Roger de Quincy, 2nd Earl of Winchester

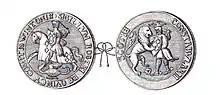
Drawing of Roger de Quincy's seal taken from The History and Antiquities of the County of Leicester

He married three times, leaving three daughters from his first marriage to Helen of Galloway: